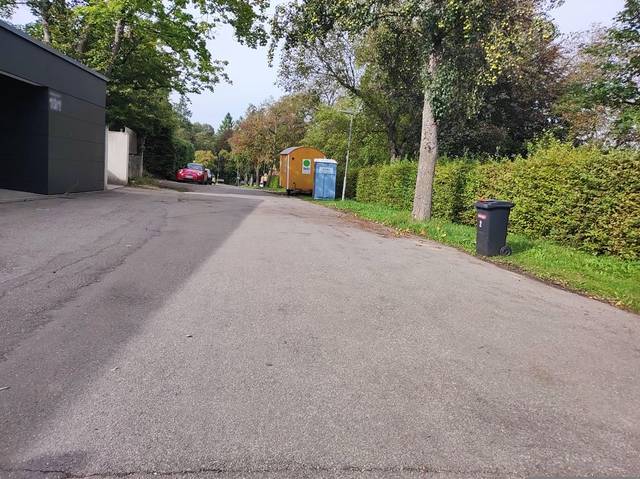
Region: Germany
Coordinates: 48.098, 9.783